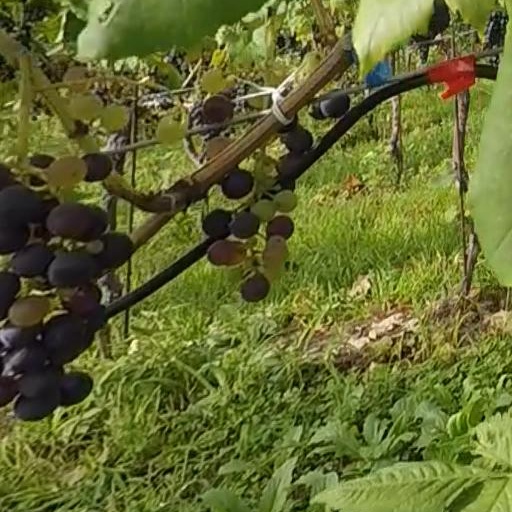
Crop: grape